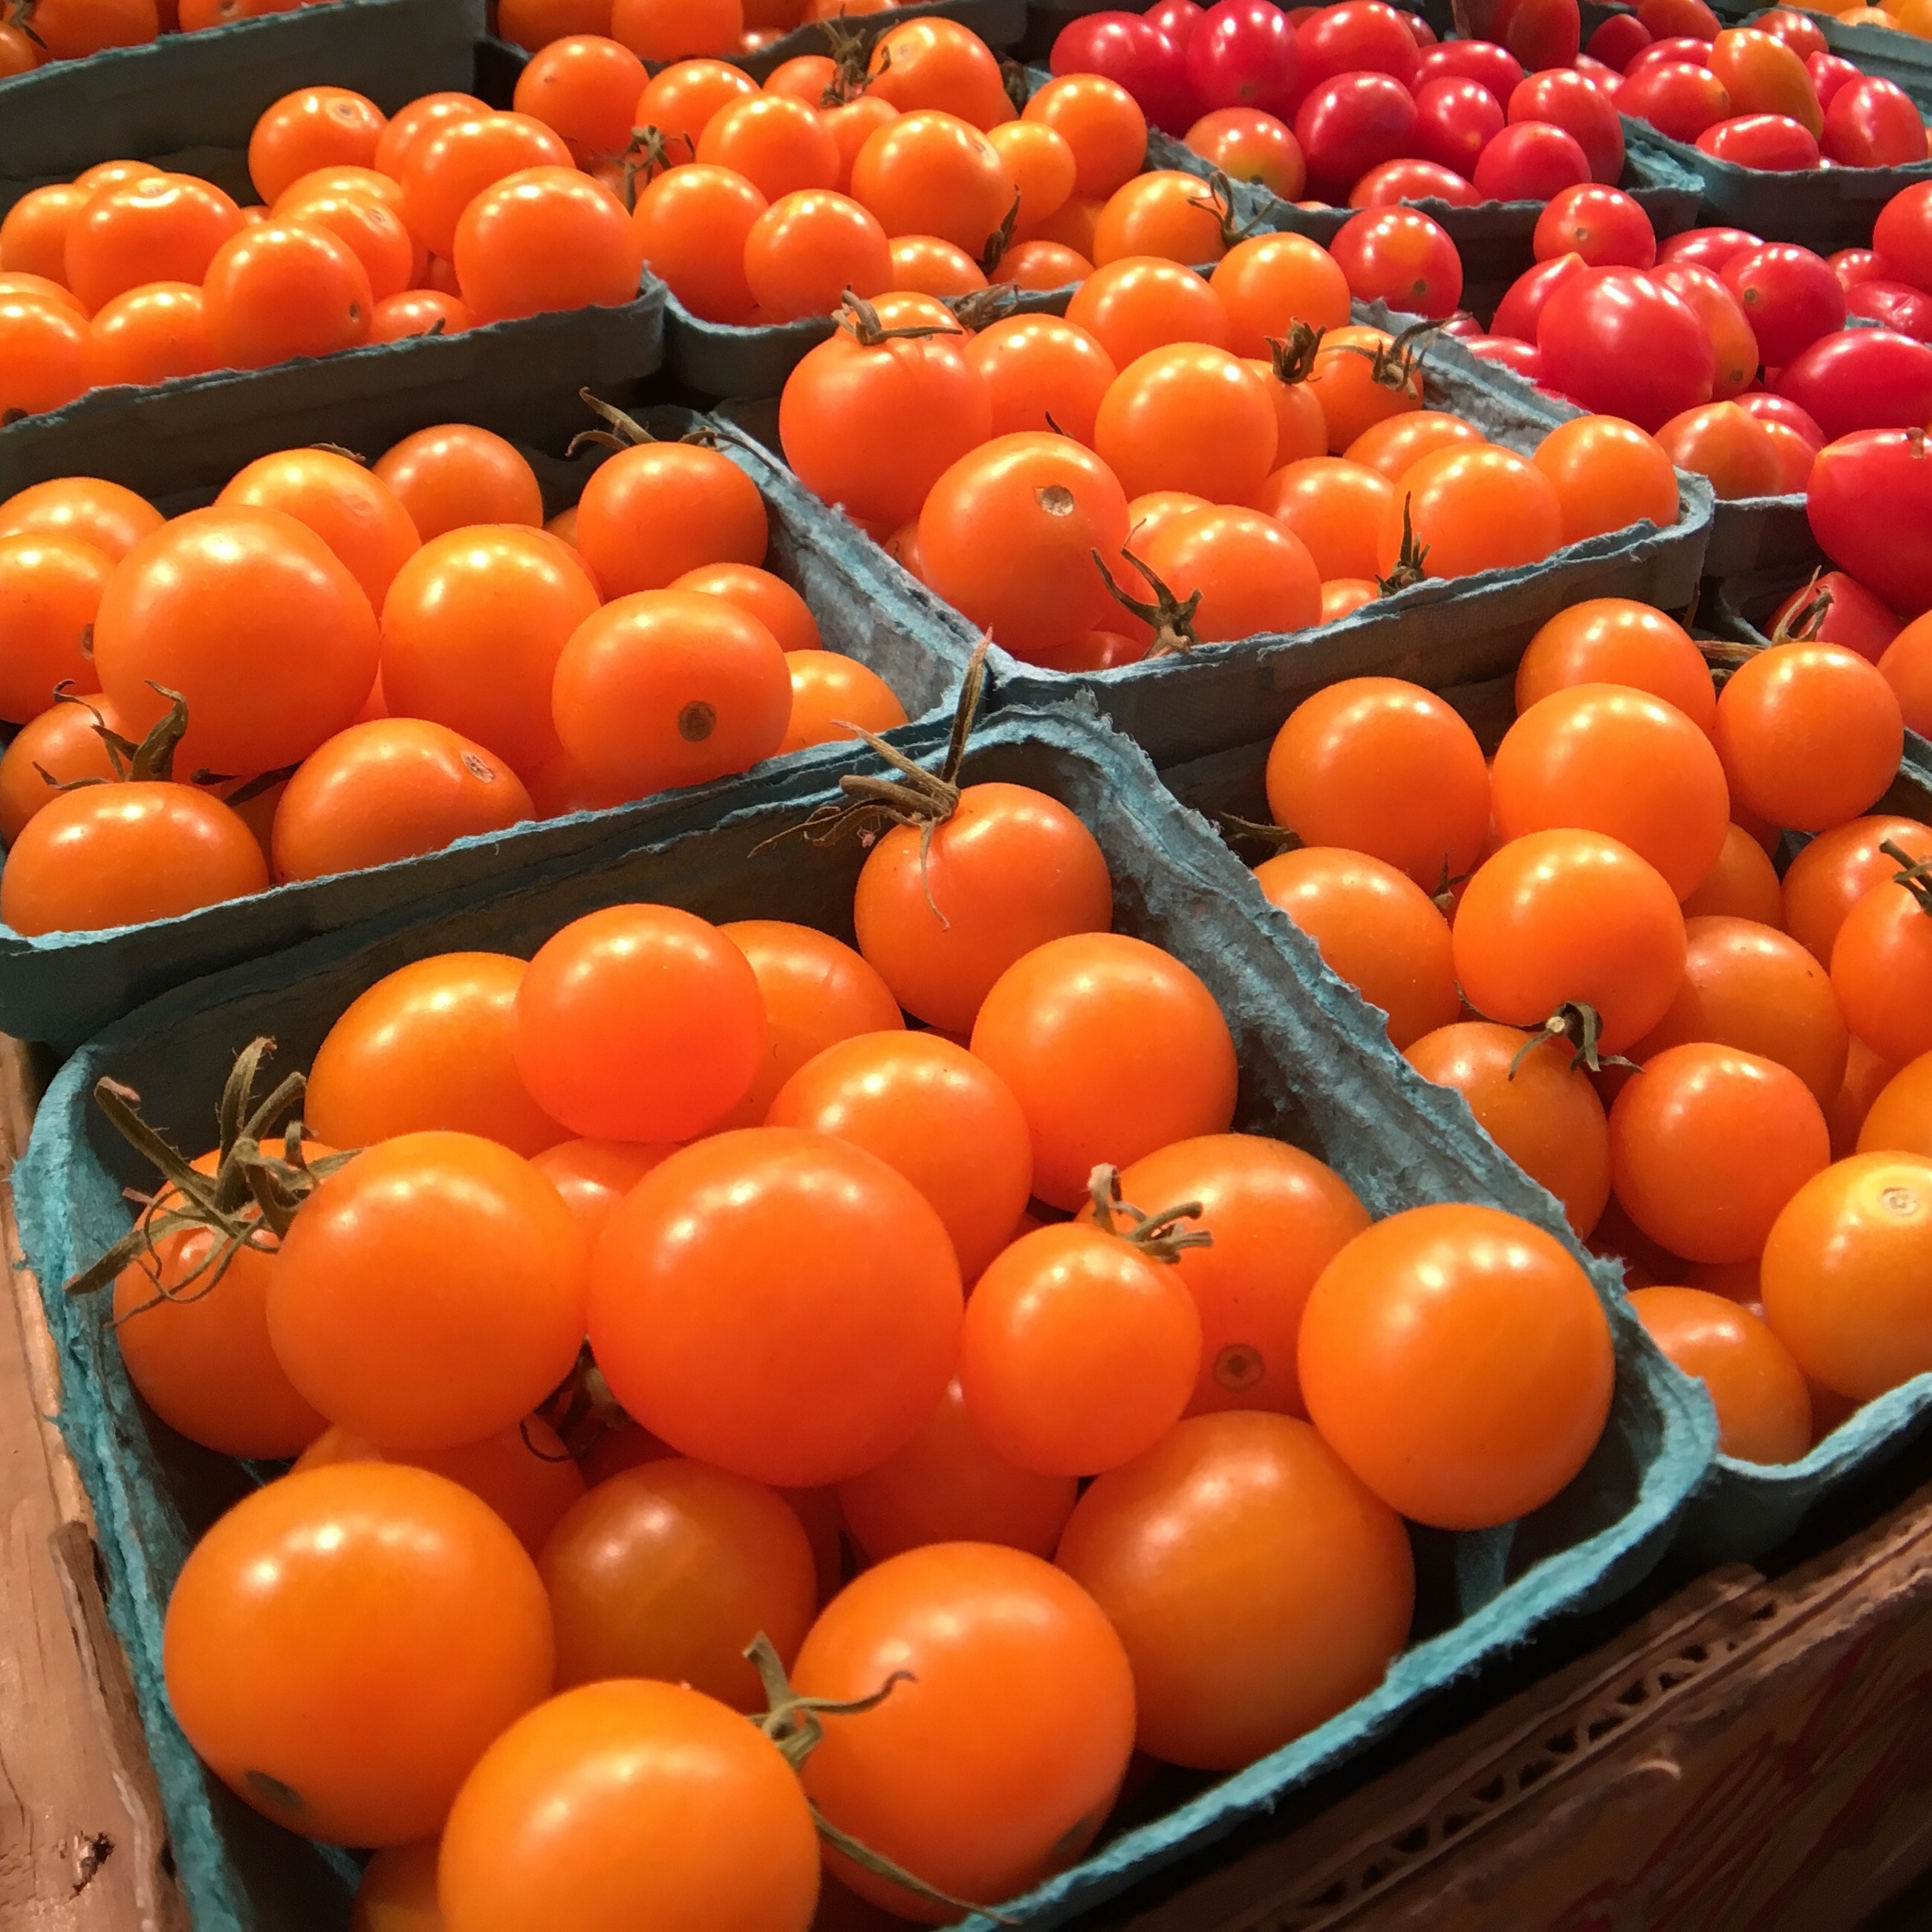
plant, fruit, orange, food, red, ingredient, produce, vegetable, natural, fresh, healthy, freshness, tomato, nutrition, tomatoes, vegetarian, clementine, diet, persimmon, diospyros, organic, flowering plant, land plant, potato and tomato genus, tangelo